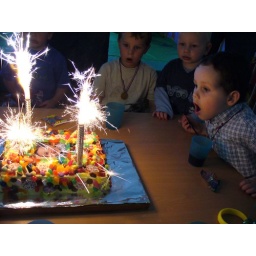
the boys were gratifyingly impressed by the firework candles